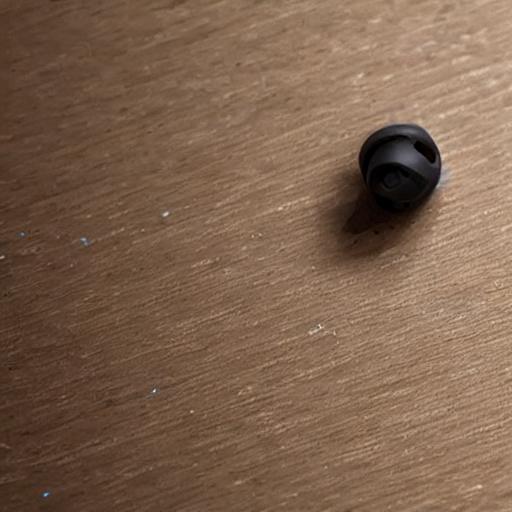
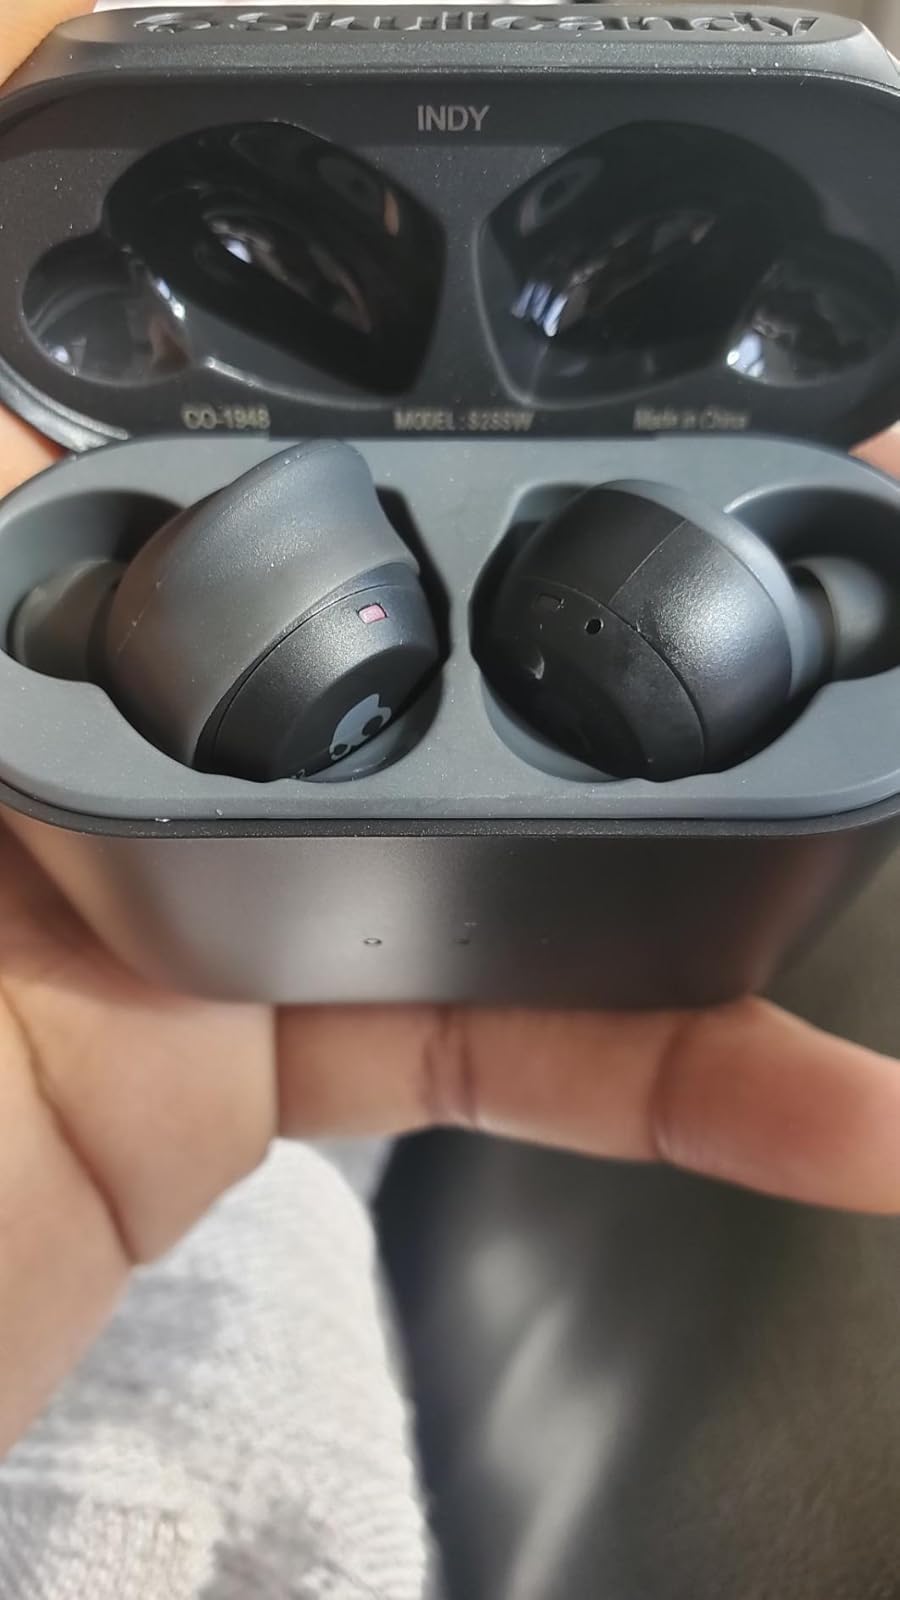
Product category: earbuds
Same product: no